Trust No 1

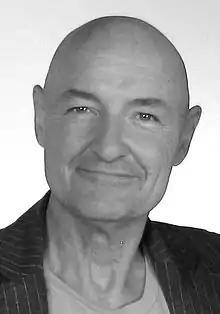

"Trust No 1" was written by series creator Chris Carter along with executive producer Frank Spotnitz; it was directed by Tony Wharmby. The episode features former leading star David Duchovny via the use of previously shot footage. According to Matt Hurwitz and Chris Knowles in their book "The Complete X-Files", the episode includes themes "about Orwellian surveillance." "Trust No 1" was written in response to fans who felt that, during season eight, Mulder's abduction was not dealt with until his miraculous return in "This is Not Happening"/"DeadAlive". Despite this, series director Kim Manners was critical of this take on Mulder, noting, "The only thing I thought we didn't do right during seasons eight and nine was that a lot of the shows were about Mulder, and I thought it was a mistake to make a series about a man that wasn't standing in front of the camera."